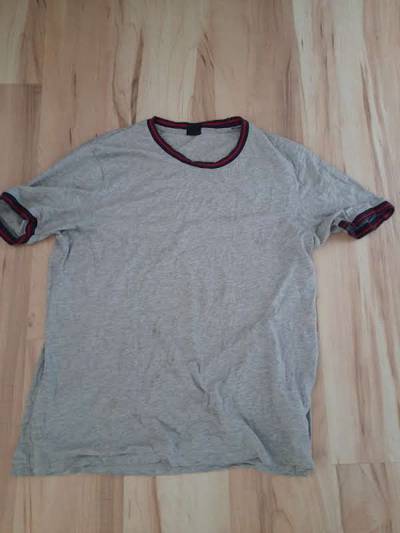
Waste category: clothes